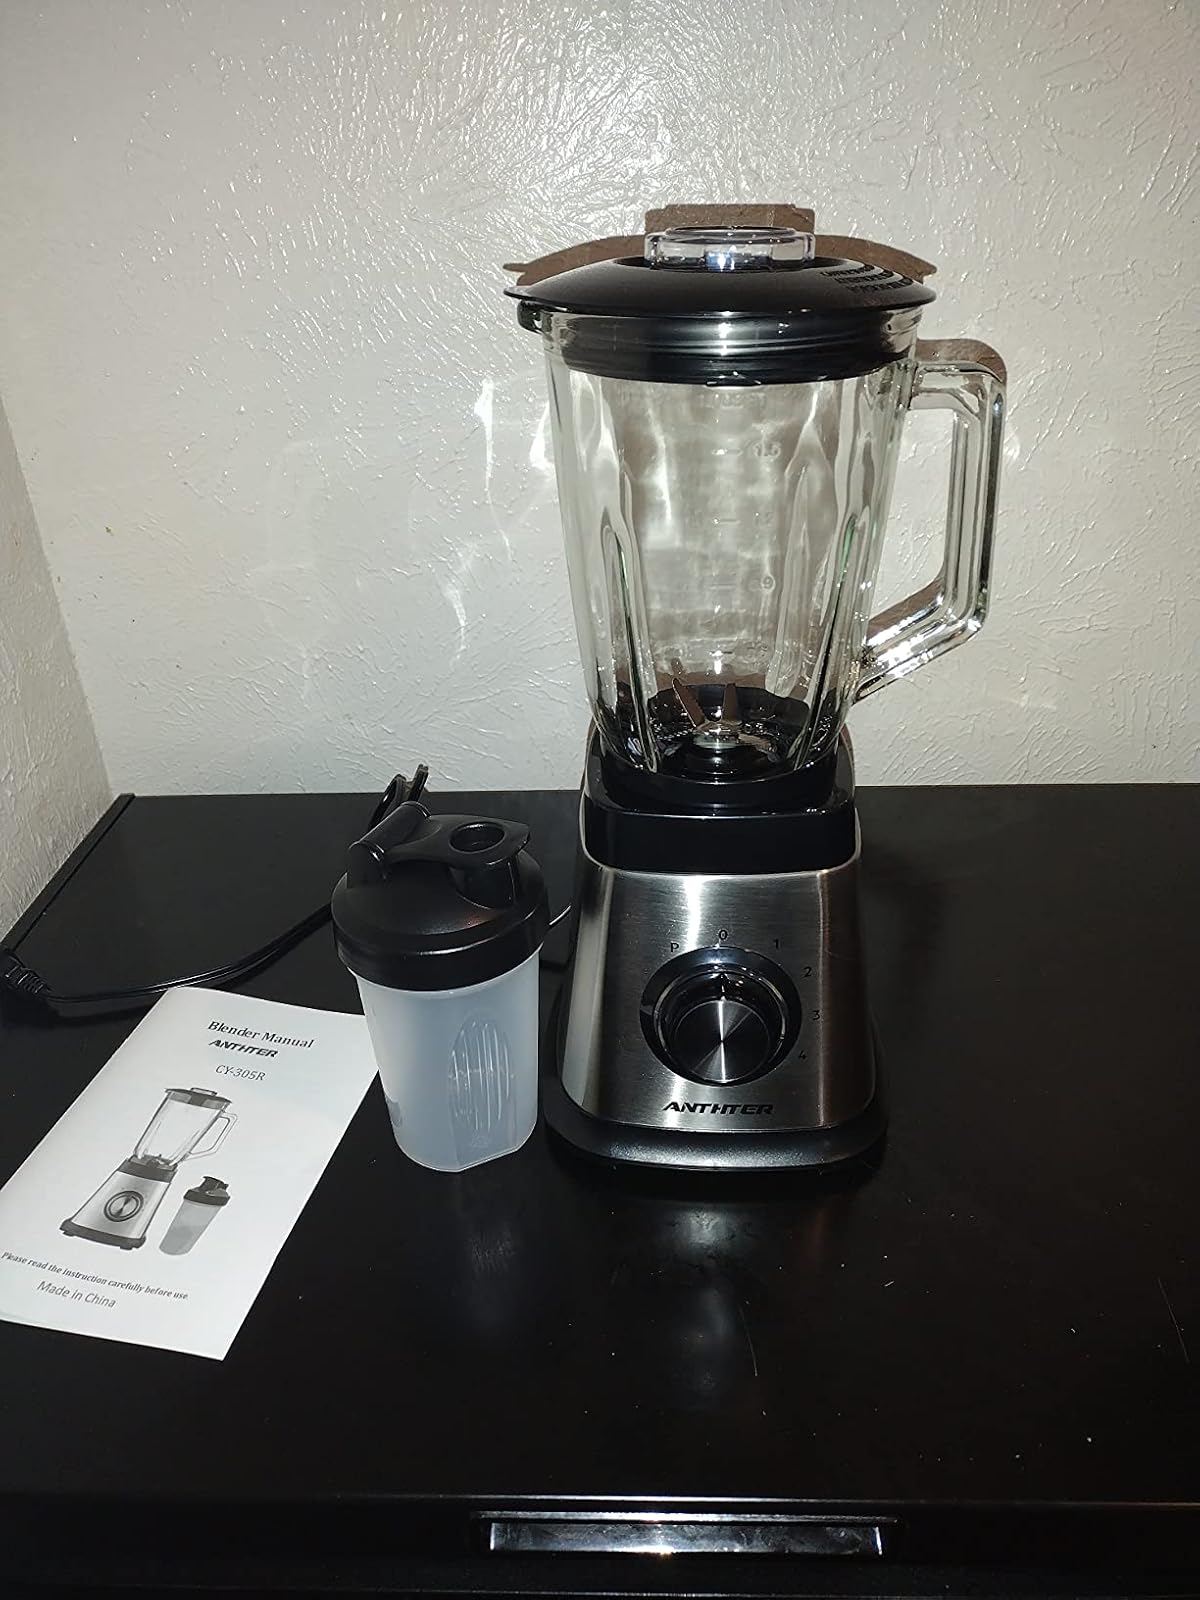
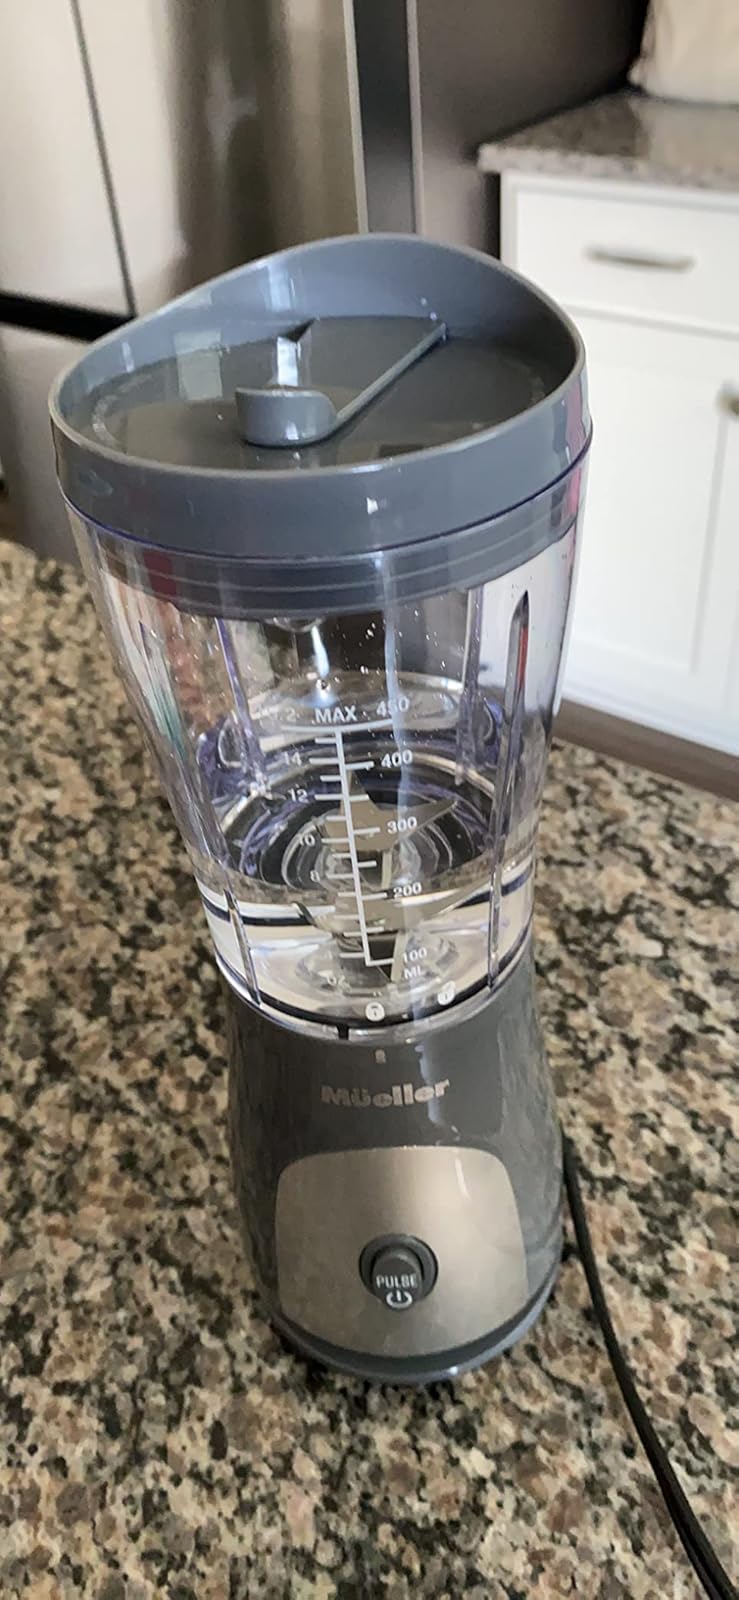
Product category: items_blender
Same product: no